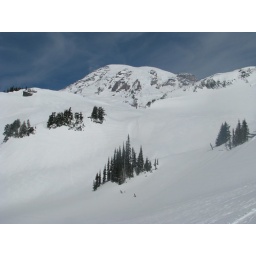
It really did look bigger in person but this photo makes the mountain look tiny